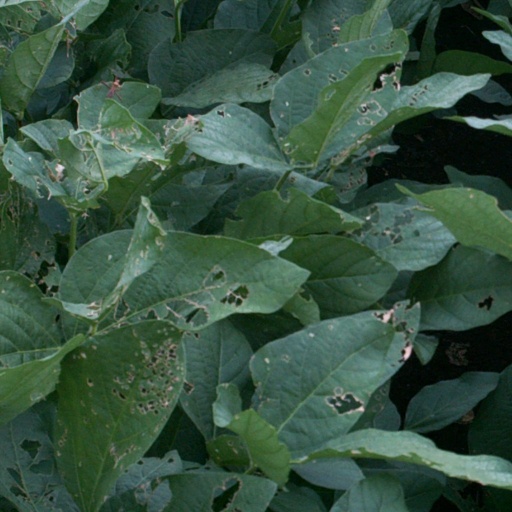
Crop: soybean